Simon Fraser (Australian sportsman)

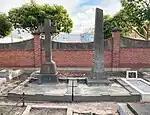
Graves of Fraser (right) and his father Simon Fraser Sr. (left) at Brighton General Cemetery

On his return to Australia Fraser managed his father's station called "Nyang" near Moulamein on the New South Wales/Victoria border. He died in 1919 aged 32 from pneumonic influenza at Penshurst, Victoria, after attending the Warrnambool races. He was buried at Brighton General Cemetery.